Caterham

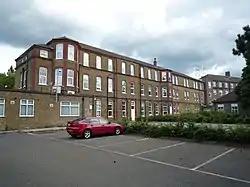
All that remains of Saint Lawrence's Hospital

There are three tiers of local government in Caterham, at parish, district, and county level. The town is split between two civil parishes: Caterham on the Hill covering the older hilltop village, and Caterham Valley covering the newer town which grew up around Caterham railway station at the foot of the hill. Both parishes are within Tandridge District, which is based in Oxted, whilst county-level services are provided by Surrey County Council, based in Reigate.